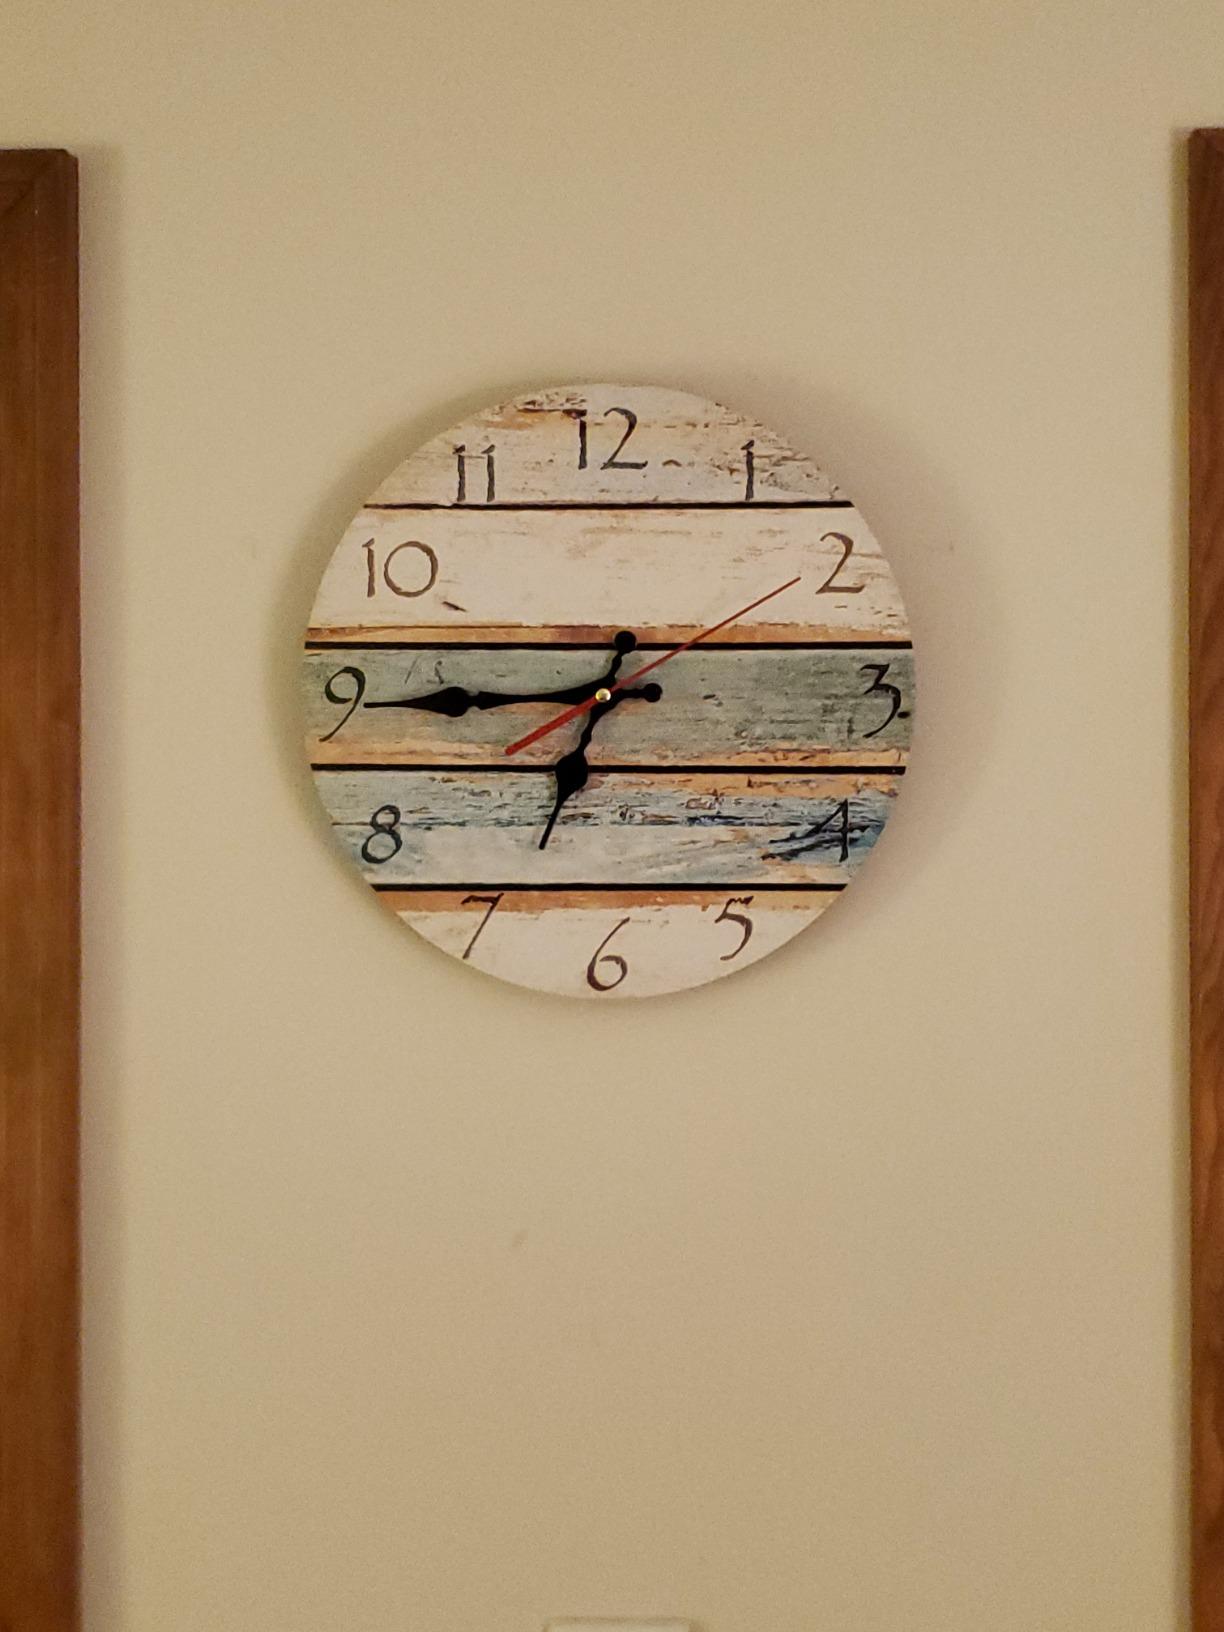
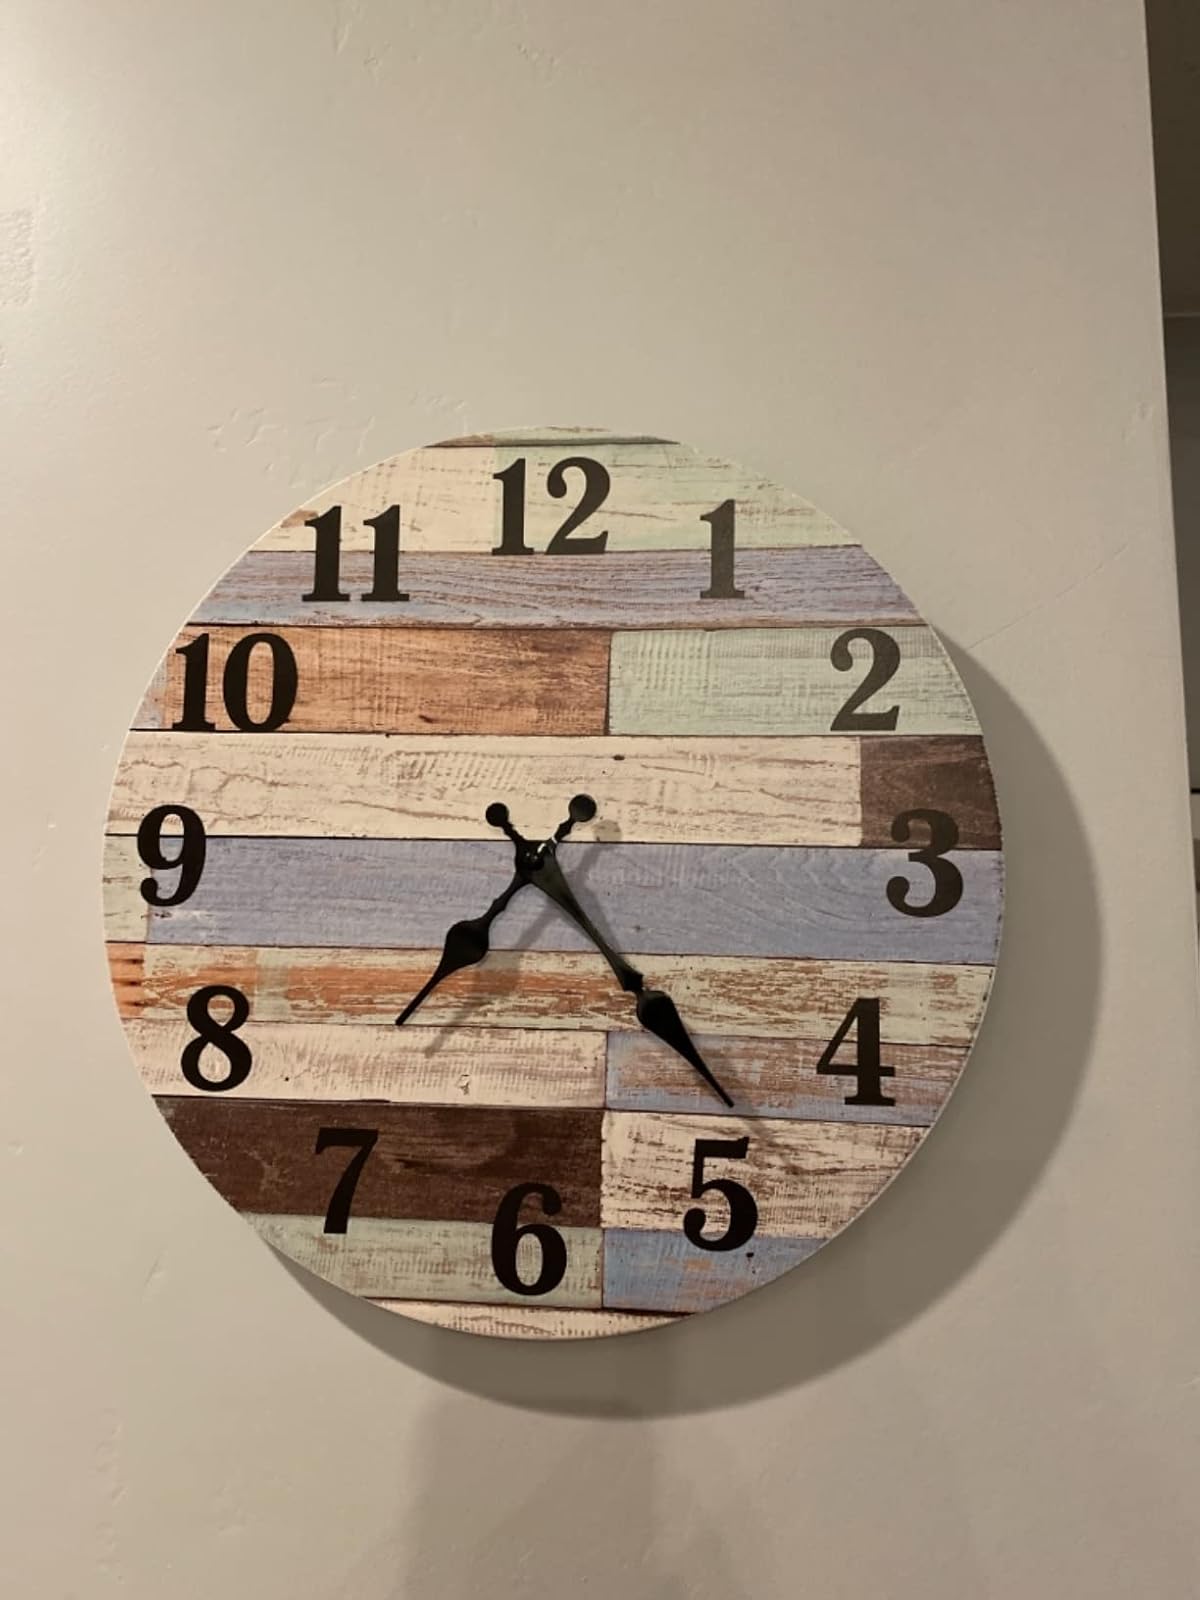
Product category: clock
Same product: no